Margret Steckel

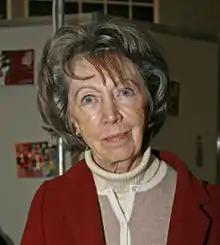
Margret Steckel

Margret Steckel (born Ehmkendorf, near Mecklenburg, 26 April 1934) is a Luxembourgish writer of German birth. She was the first woman to win the Servais Prize when she was awarded it in 1997 for "Der Letzte vom Bayrischen Platz". In 2023 Steckel was awarded Luxembourg's 2023 Batty Weber Prize.